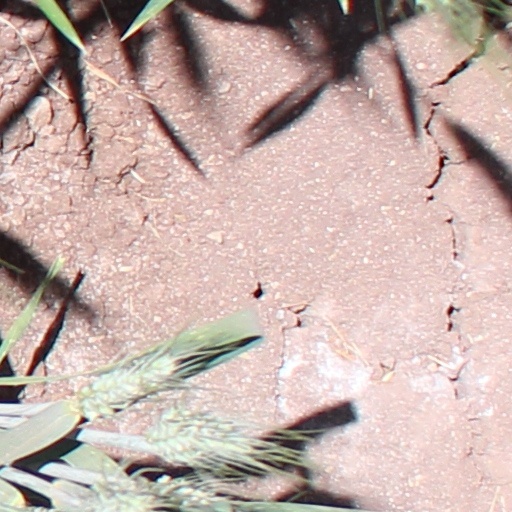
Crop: wheat